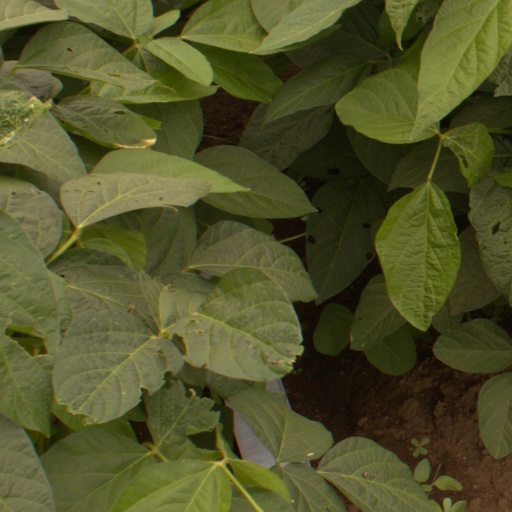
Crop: soybean